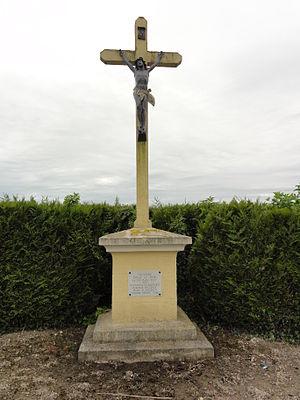
Nouvion-et-Catillon est une commune française, née de la réunion en 1845 de Nouvion-l'Abbesse et de Catillon-du-Temple, située dans le département de l'Aisne en région Hauts-de-France.